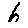
Label: 6